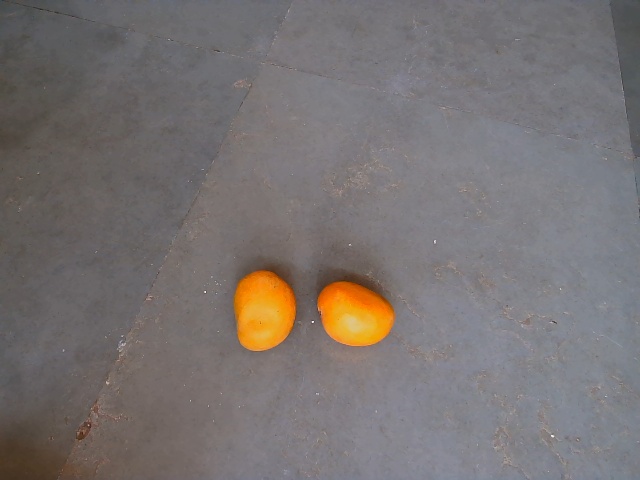
Label: Ripe_Mango